Babinsa

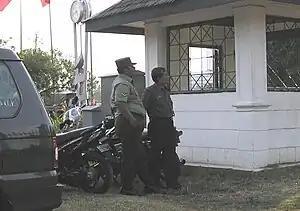
Babinsa officers monitoring an Independence Day Ceremony in Indonesia

Babinsa (from , lit. "Village Trustee NCO") is a senior Indonesian territorial army Non-commissioned officer or senior Enlisted rank official who is in charge for carrying out territorial defence, development and monitoring duties for a community in the village/"Kelurahan" level in Indonesia. They report to and are under the command of the local Military Sector Command (Koramil). In urban areas, Babinsas hold the rank of sergeant major or master sergeant, and in rural areas Babinsas hold the rank of master corporal.